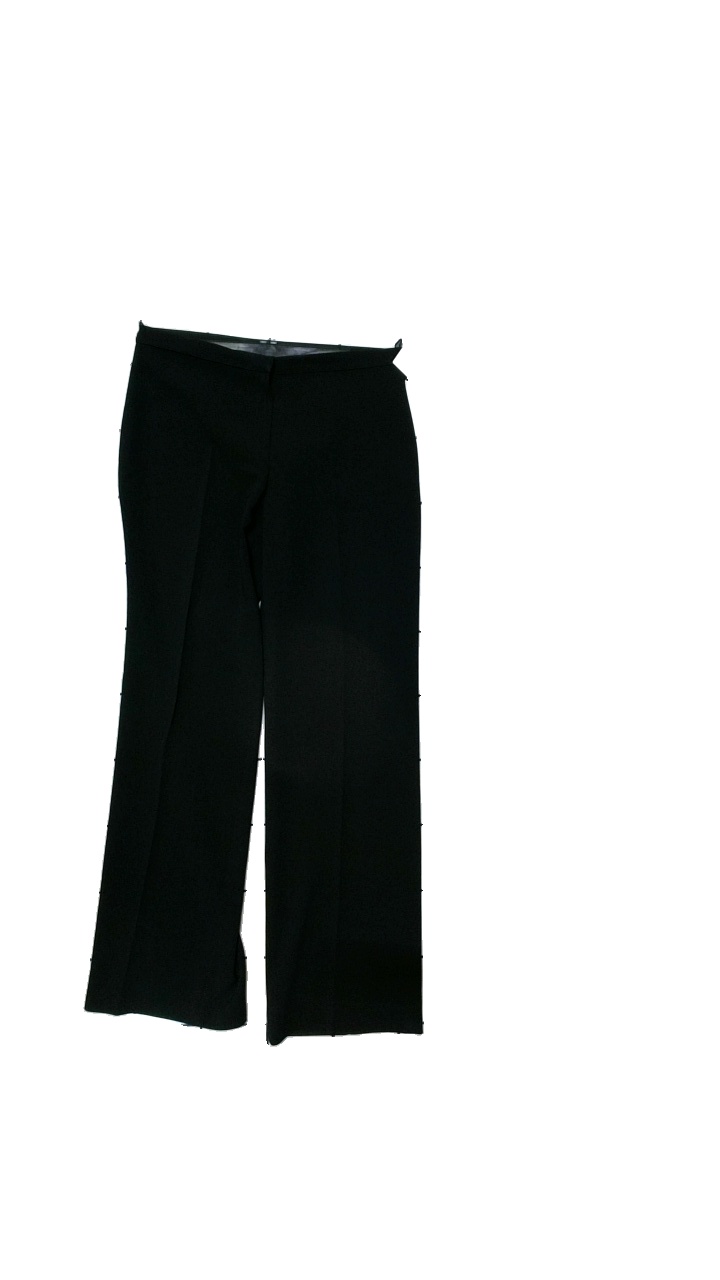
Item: Trousers (Ladies)
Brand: Marella
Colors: Black
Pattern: Striped
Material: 71% triacetate, 29% polyester
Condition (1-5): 5
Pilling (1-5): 5
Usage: Reuse
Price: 150-250